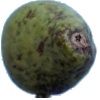
Label: Pear Stone 1